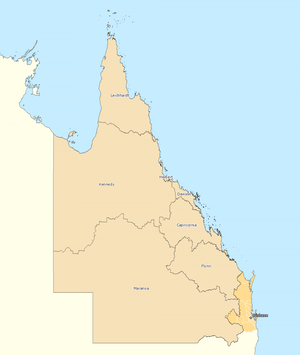
Valgkredse til Repræsentanternes Hus i Australien / Commonwealth valgkredse fra 2010 / Queensland
Valgkredse i resten af Queensland
Der er 150 valgkredse til Repræsentanternes Hus i Australien, kaldet Divisions, som hver vælger en repræsentant til Australiens Repræsentanternes Hus. De betegnes ofte electorates eller seats. Hver valgkreds vælger et medlem til Repræsentanternes hus, så valgkredsene er enkeltmandskredse.